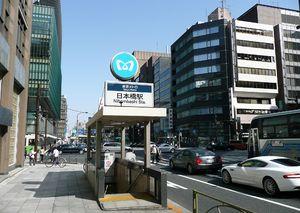
Nihombashi est une station du métro de Tokyo sur les lignes Ginza, Tōzai et Asakusa dans l'arrondissement de Chūō à Tokyo. Elle est exploitée conjointement par le Tokyo Metro et le Bureau des Transports de la Métropole de Tokyo.